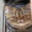
Label: cat